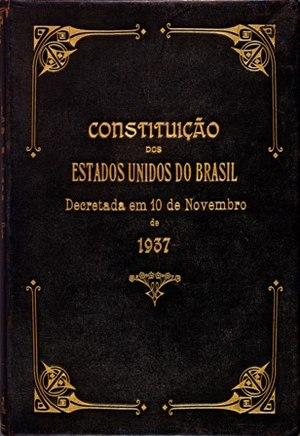
1937 est une année commune commençant un vendredi.